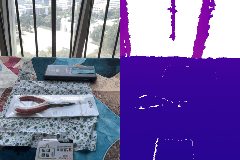
Label: pliers